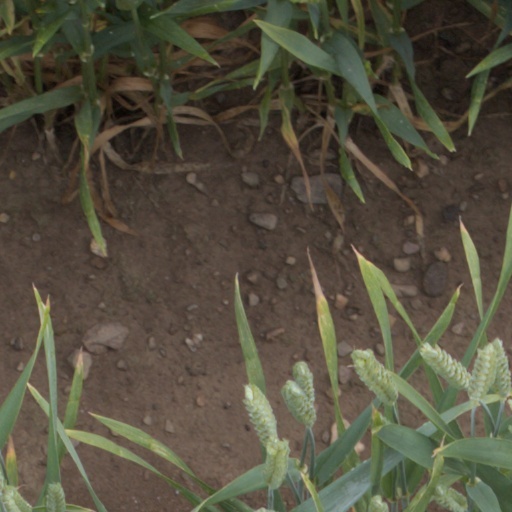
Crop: wheat